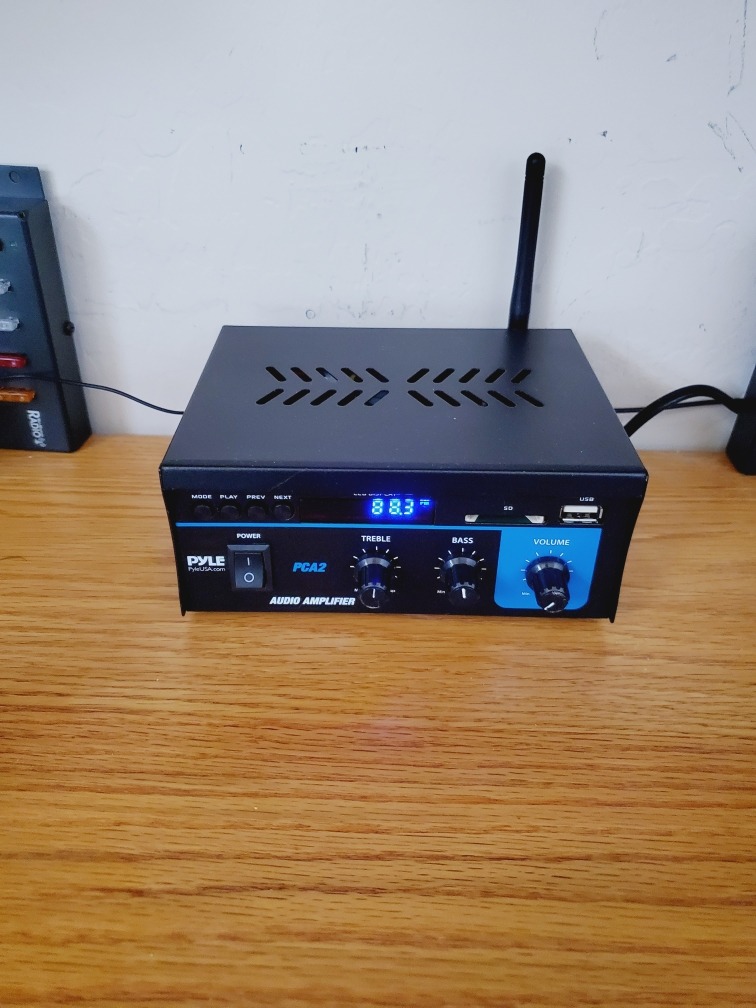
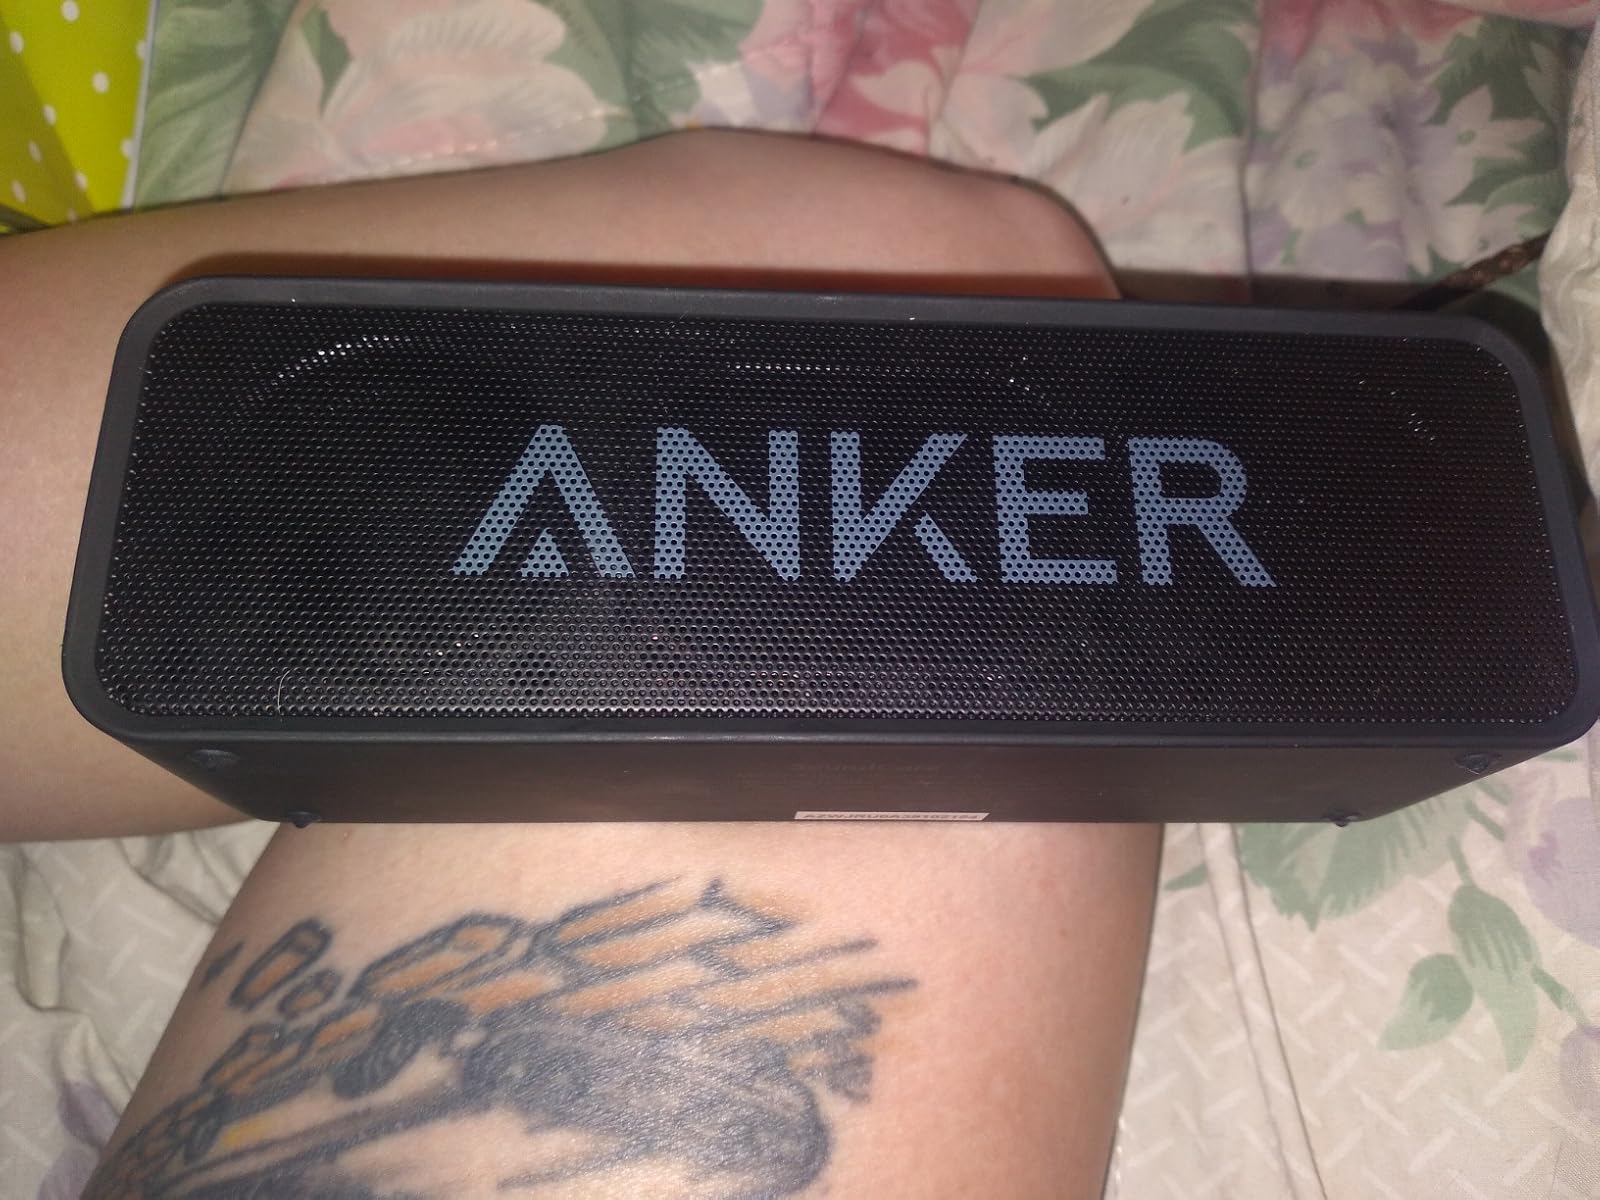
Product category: speaker
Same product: no